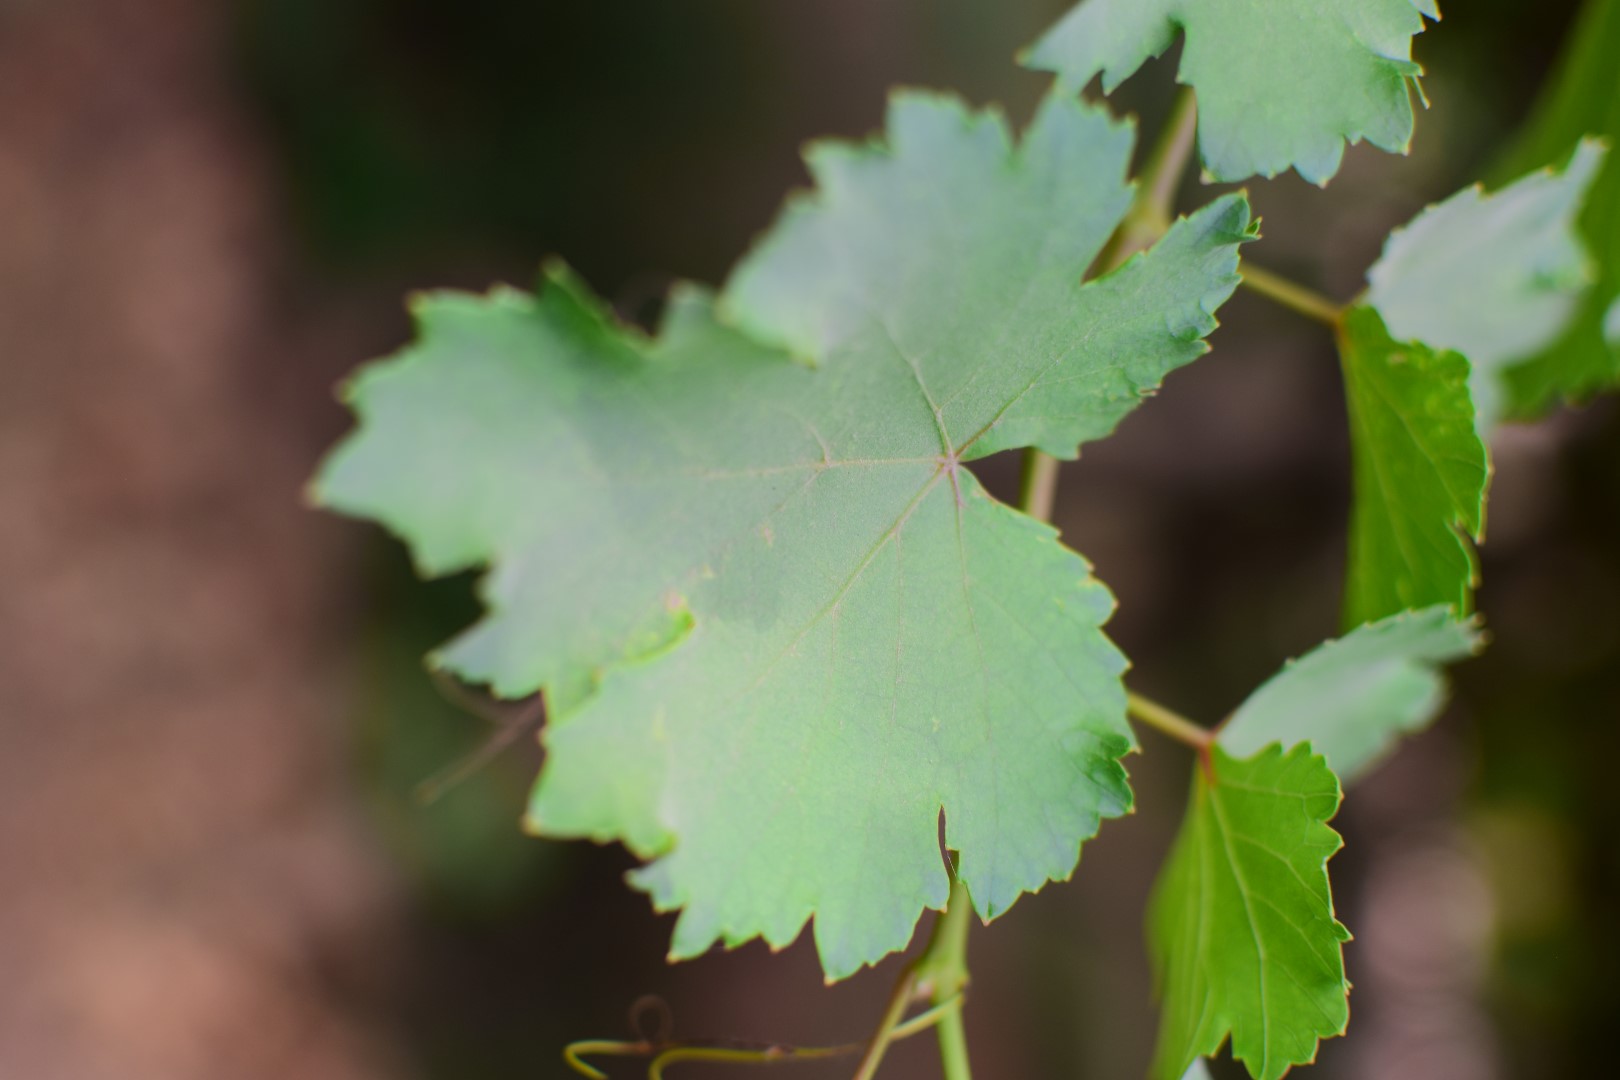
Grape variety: Kamali